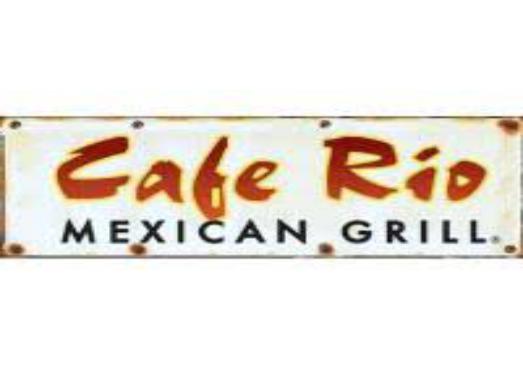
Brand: Cafe Rio
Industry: Food